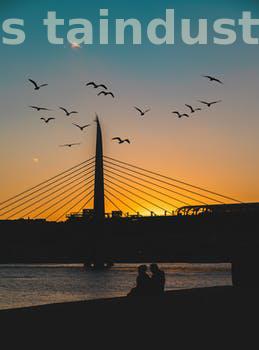
Label: Watermark